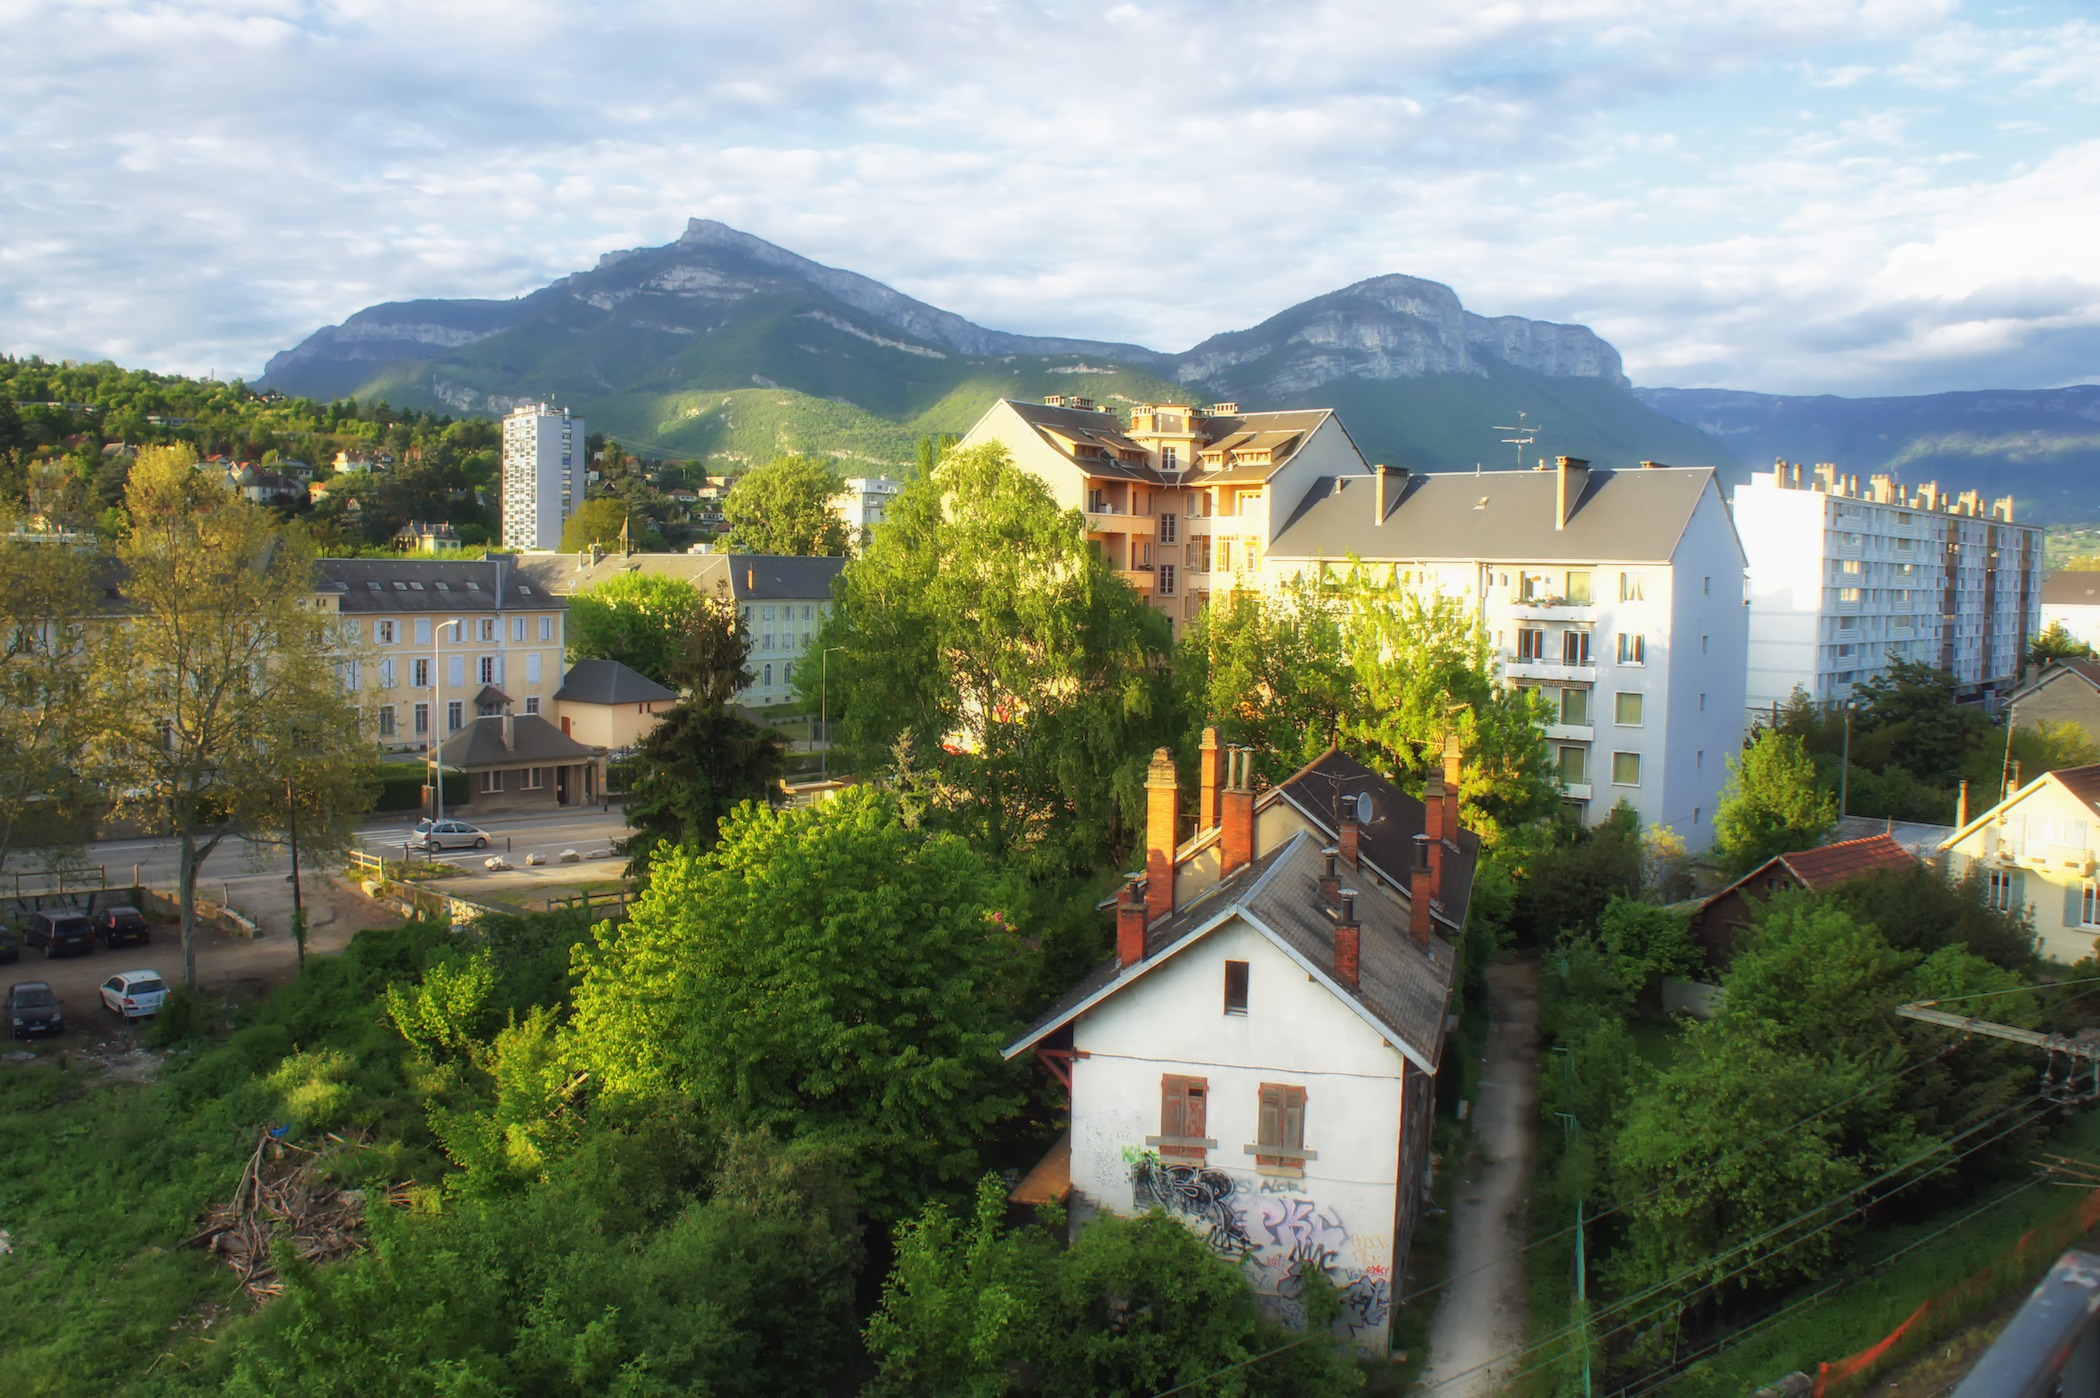
nature, architecture, house, town, city, urban, village, france, suburb, scenic, cottage, property, tourism, waterway, trees, outside, buildings, mountains, estate, real estate, rural area, residential area, human settlement, chambery